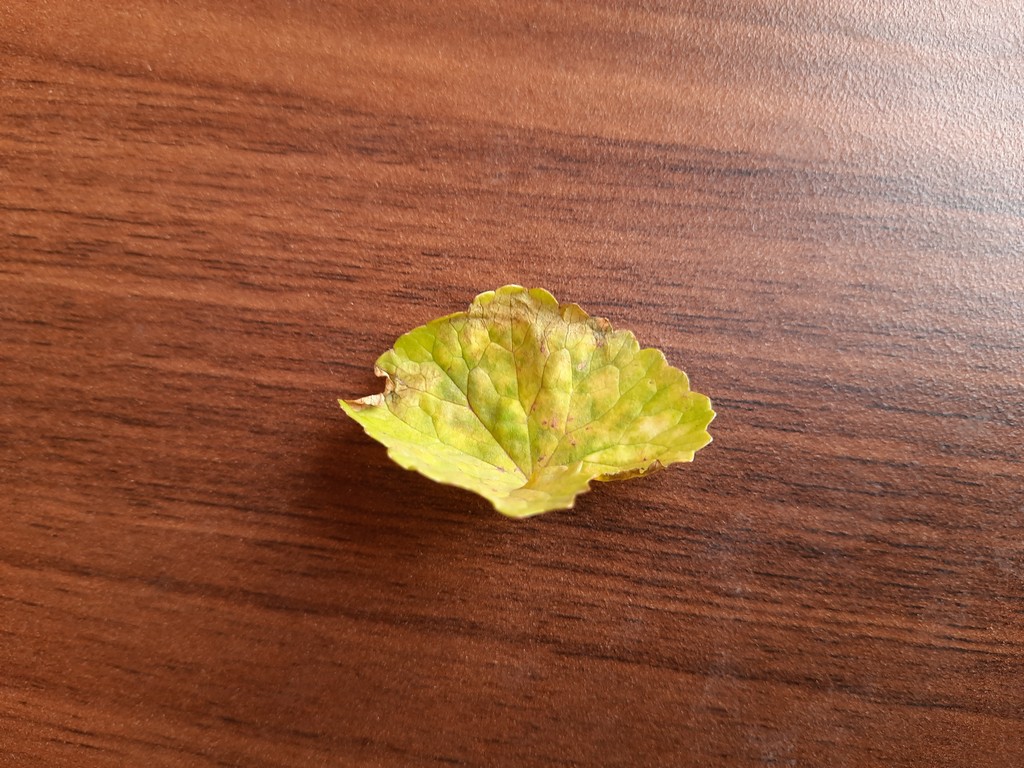
Label: Unhealthy